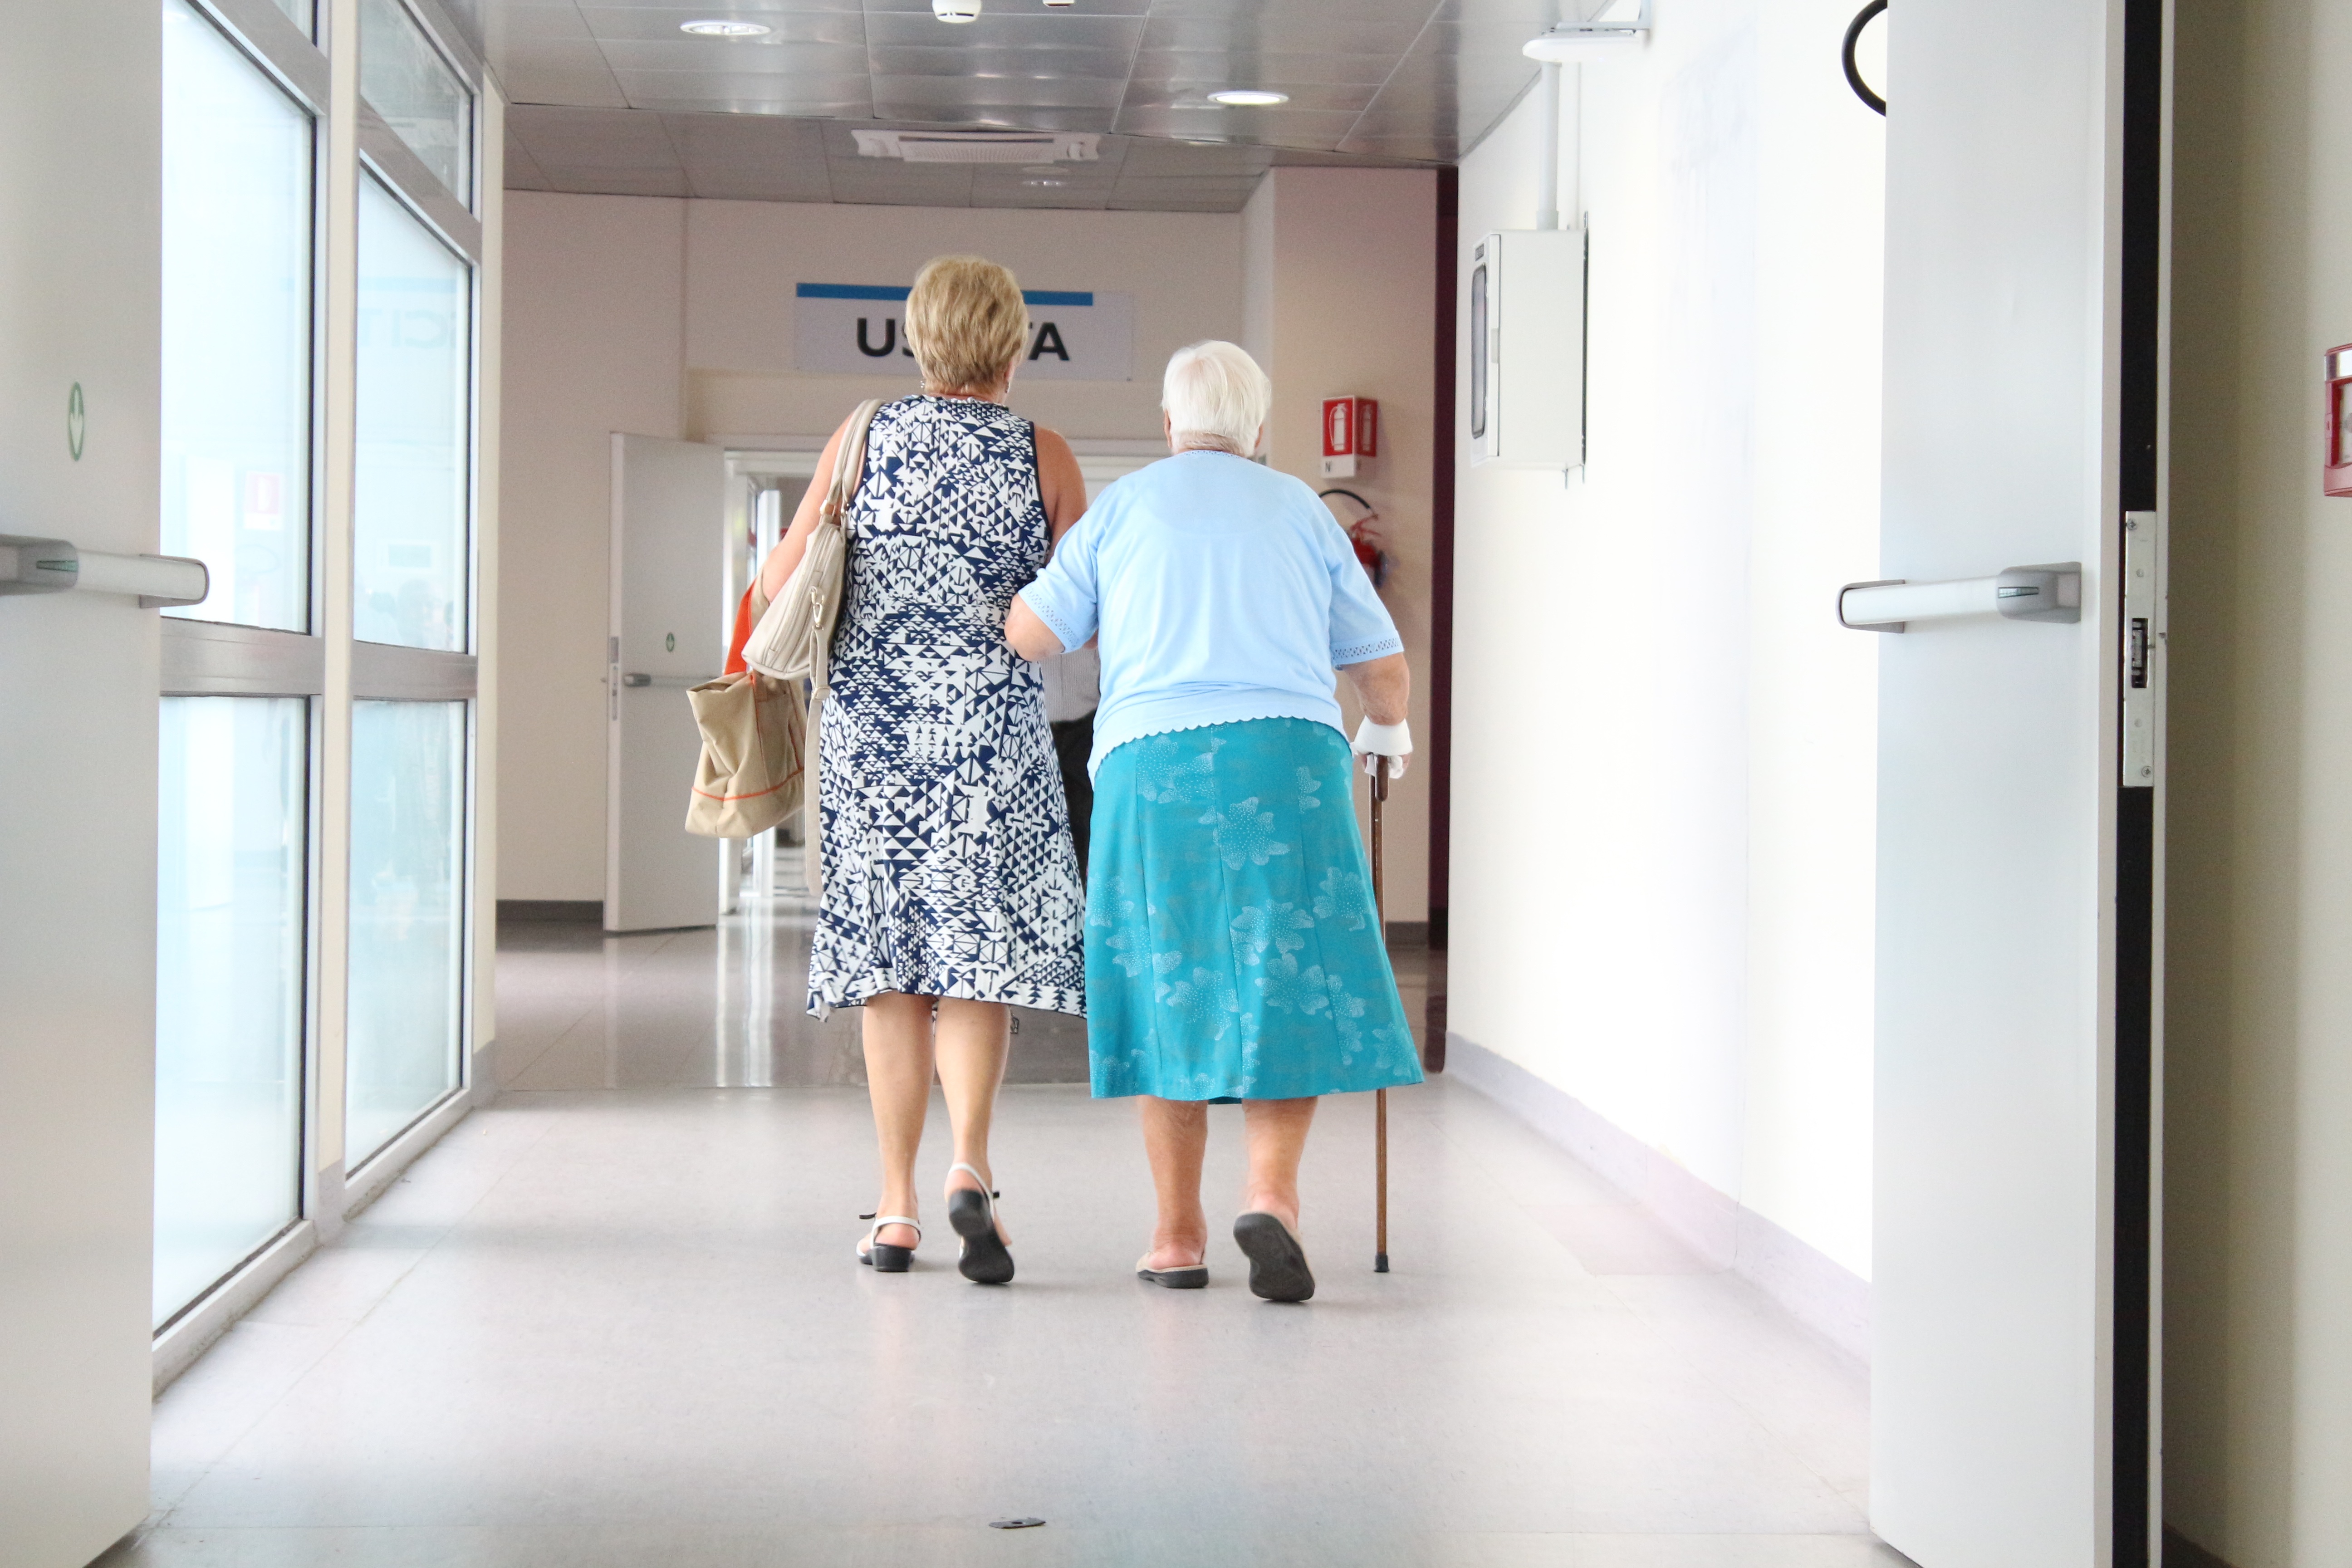
fashion, corridor, elderly, doctor